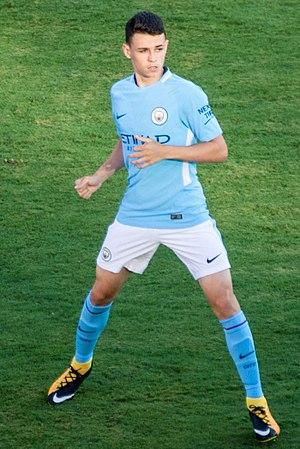
Philip Walter Foden dit Phil Foden, né le 28 mai 2000 à Stockport, est un footballeur anglais qui évolue au poste de milieu de terrain à Manchester City.